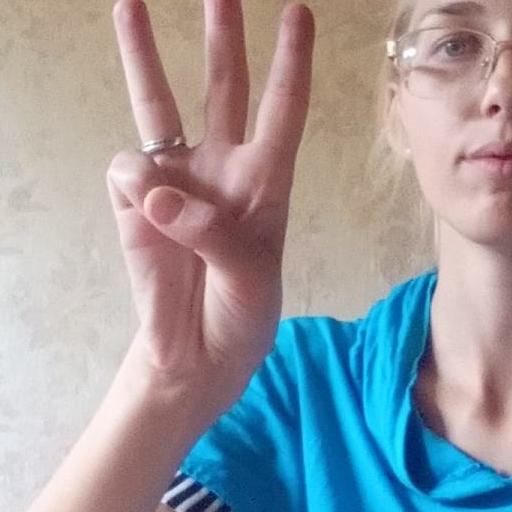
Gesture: three